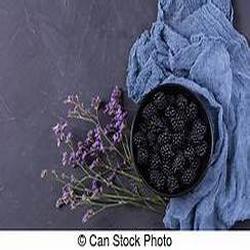
Label: Blackberry